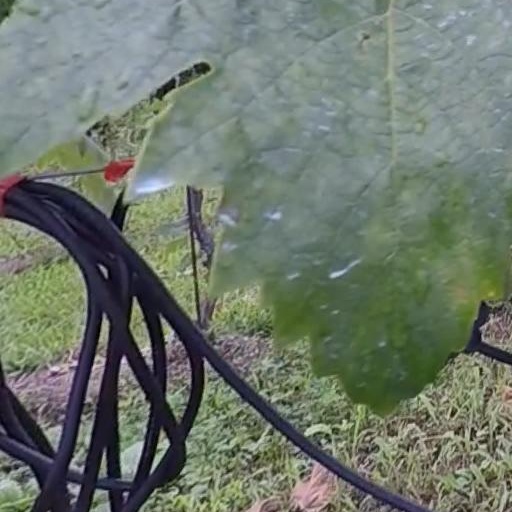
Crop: grape